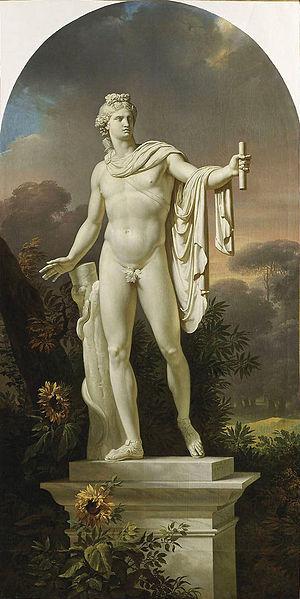
Apollon est le dieu grec des arts, du chant, de la musique, de la beauté masculine, de la poésie et de la lumière. Il est conducteur des neuf muses. Apollon est également le dieu des purifications et de la guérison, mais peut apporter la peste par son arc ; enfin, c'est l'un des principaux dieux capables de divination, consulté, entre autres, à Delphes, où il rendait ses oracles par la Pythie de Delphes. Il a aussi été honoré par les Romains, qui l'ont adopté très rapidement sans changer son nom. Dès le Vᵉ siècle av. J.-C., ils l'adoptèrent pour ses pouvoirs guérisseurs et lui élevèrent des temples.